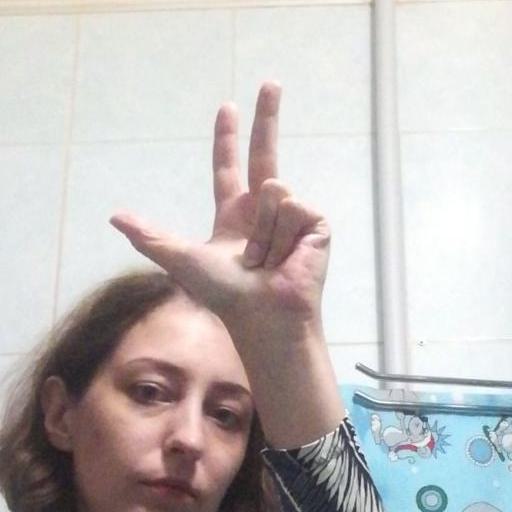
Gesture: three2